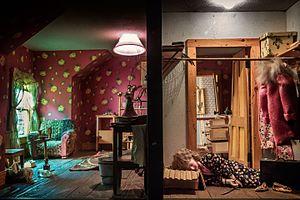
Les Nutshell Studies of Unexplained Death sont une série de dix-neuf dioramas complexes, réalisés en modèle réduit par Frances Glessner Lee, une pionnière dans le domaine de la médecine légale.